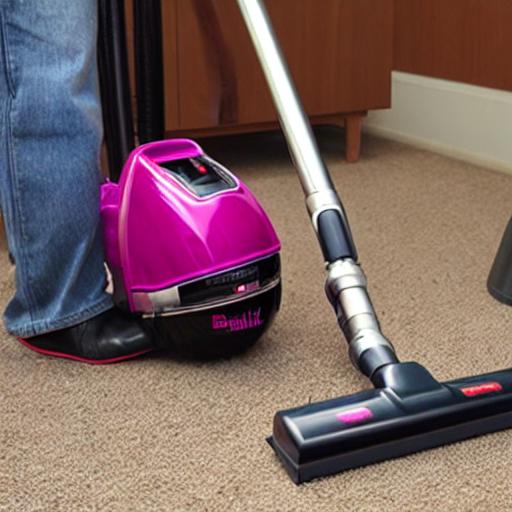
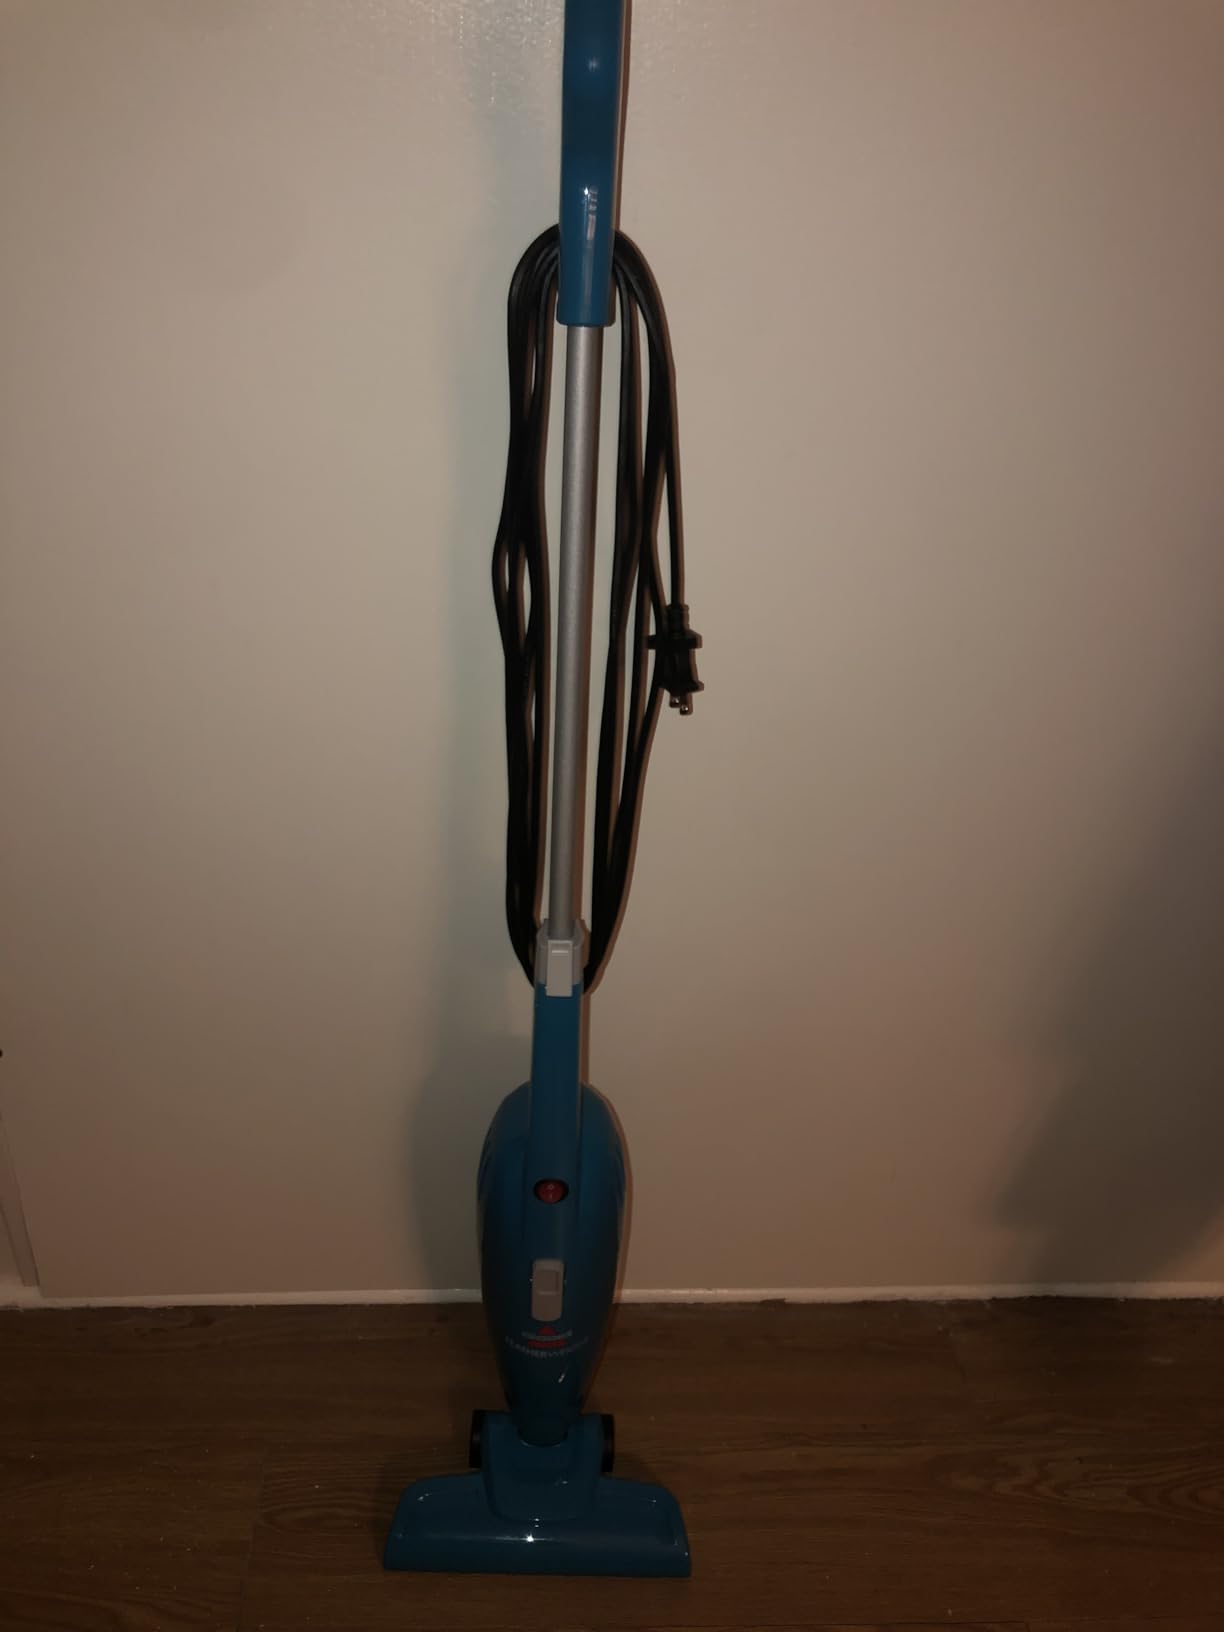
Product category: items_vacuum
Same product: no